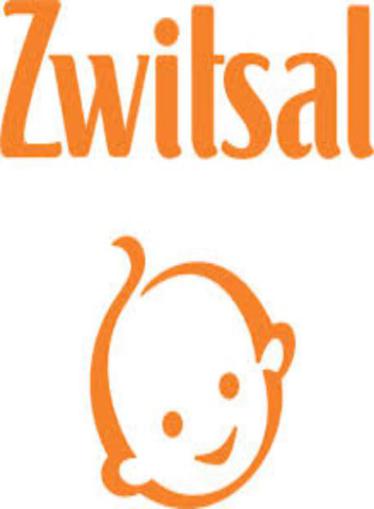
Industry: Necessities